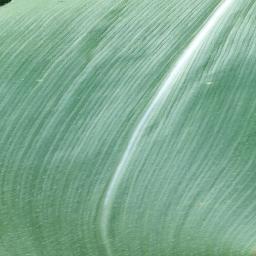
Label: Corn___healthy